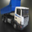
Label: truck